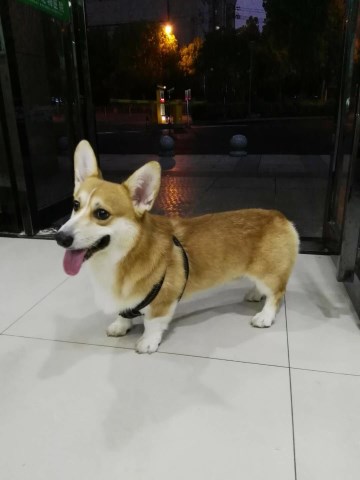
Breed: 2909-n000116-Cardigan